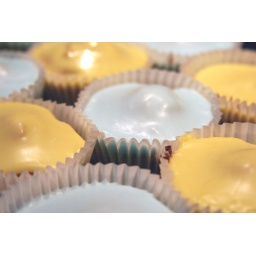
Another adventure in baking - yellow and blue iced fairy cakes.